Willem Jacob Herreyns

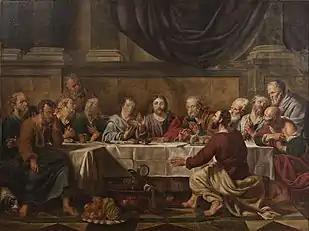
"The Last Supper"

His religious compositions stand in the Rubens tradition, which he had studied initially under his master Balthasar Beschey, who painted in the 17th century Flemish Baroque style. Herreyns received many commissions from religious institutions in Antwerp Province for which he painted large religious paintings. In 1775 he was commissioned by the Jezuits in Mechelen to design a series of floats on the occasion of the celebrations for the thousandth anniversary of the city's patron saint Rumbold of Mechelen. He designed the floats together with local sculptor Pieter Valckx and also designed the triumphal arches. The designs were inspired by the designs of Rubens for the 1635 Joyous Entry by the Cardinal-Infante Ferdinand into Antwerp.